Irwin Steingut

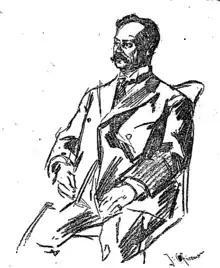
Simon Steingut, "Mayor of Second Avenue"

"Mayors" had no influence on party policy, and in many cases organized relief or benefits outside of government or party structure. They often used their own funds to help those in need. Constituents sought a wide range of services from mayors, one of the most common was to adjudicate local disputes. "Mayors" often provided legal advice or unauthorized representation. Simon Steingut was twice prosecuted for unauthorized practice of law. In one case, he argued that he was merely exercising the normal duties of a notary public. The case was dismissed on the condition he take down the law office sign which Steingut claimed was put in his office by an old tenant. In 1915 Simon was convicted of unauthorized practice of law at the beginning of a major sweep, in which "hundreds" of unlicensed lawyers were under surveillance. Steingut was sentenced to 30 days in jail, but his supporters raised the $250 fine in lieu of imprisonment.